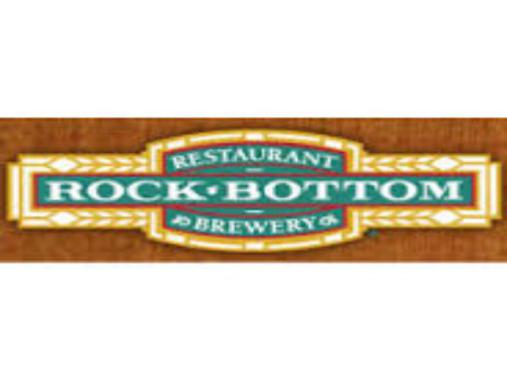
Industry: Food